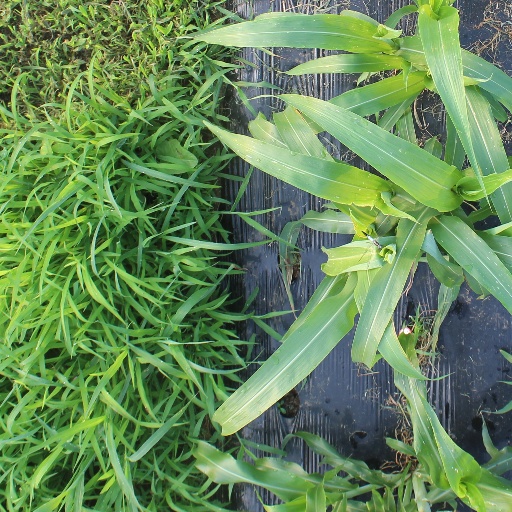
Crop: sorghum